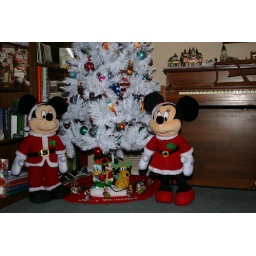
Mickey &amp;amp; Minnie standing guard over the &amp;quot;Disney&amp;quot; tree